SIGLA

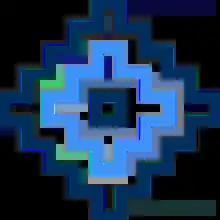
SIGLA's icon.

The PBDA launched in 1995 as a joint project between Georgetown's Center for Latin American Studies and the Secretariat for Political Affairs at the Organization of American States. Developed soon after a wave of democratization in Latin America, the PDBA focused on constitutions and democratic institutions in the Americas. In 2010, new investment in the project ceased and the PDBA was decommissioned, leaving a vacuum for scholars and others interested in Latin American political institutions. SIGLA launched (beta version) in April 2022 as its successor.